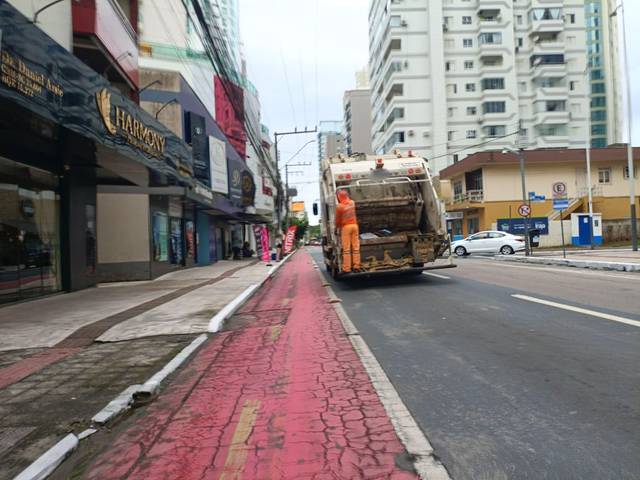
Region: Brazil
Coordinates: -27.002, -48.623